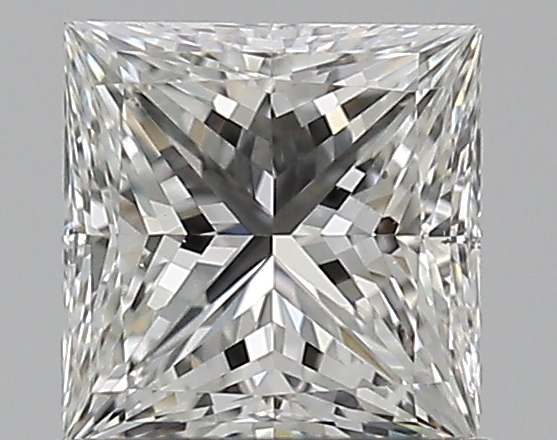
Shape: princess
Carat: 0.75
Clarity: SI1
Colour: H
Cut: EX
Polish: EX
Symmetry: VG
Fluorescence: N
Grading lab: GIA
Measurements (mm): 5.12 x 4.98 x 3.6